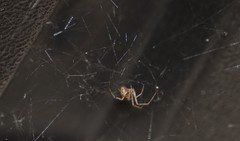
Species: Parasteatoda_tepidariorum